Georgia Guidestones

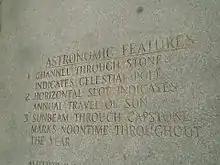
The guidestones' "Astronomic features"

A message consisting of a set of ten guidelines or principles was engraved on the Georgia Guidestones in eight different languages, one language on each face of the four large upright stones. Moving clockwise around the structure from due north, these languages were English, Spanish, Swahili, Hindi, Hebrew, Arabic, Traditional Chinese, and Russian. The languages were chosen because they represented most of humanity, except for Hebrew, which was chosen because of its connections to Judaism and Christianity.